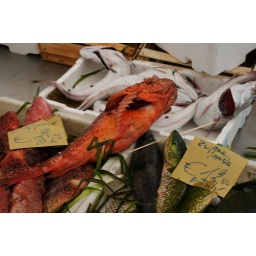
Inside the fish market in Cagliari